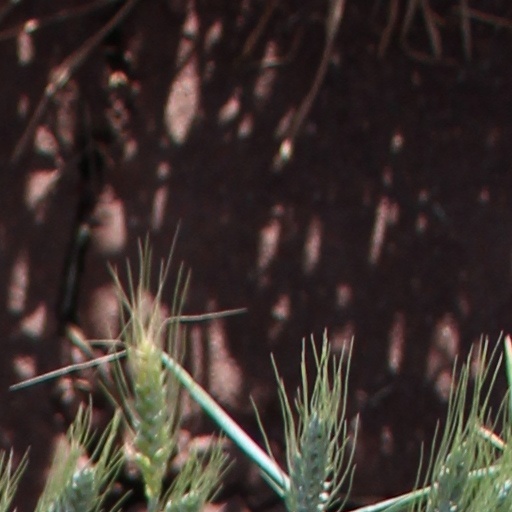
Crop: wheat